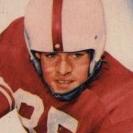
Age: 22